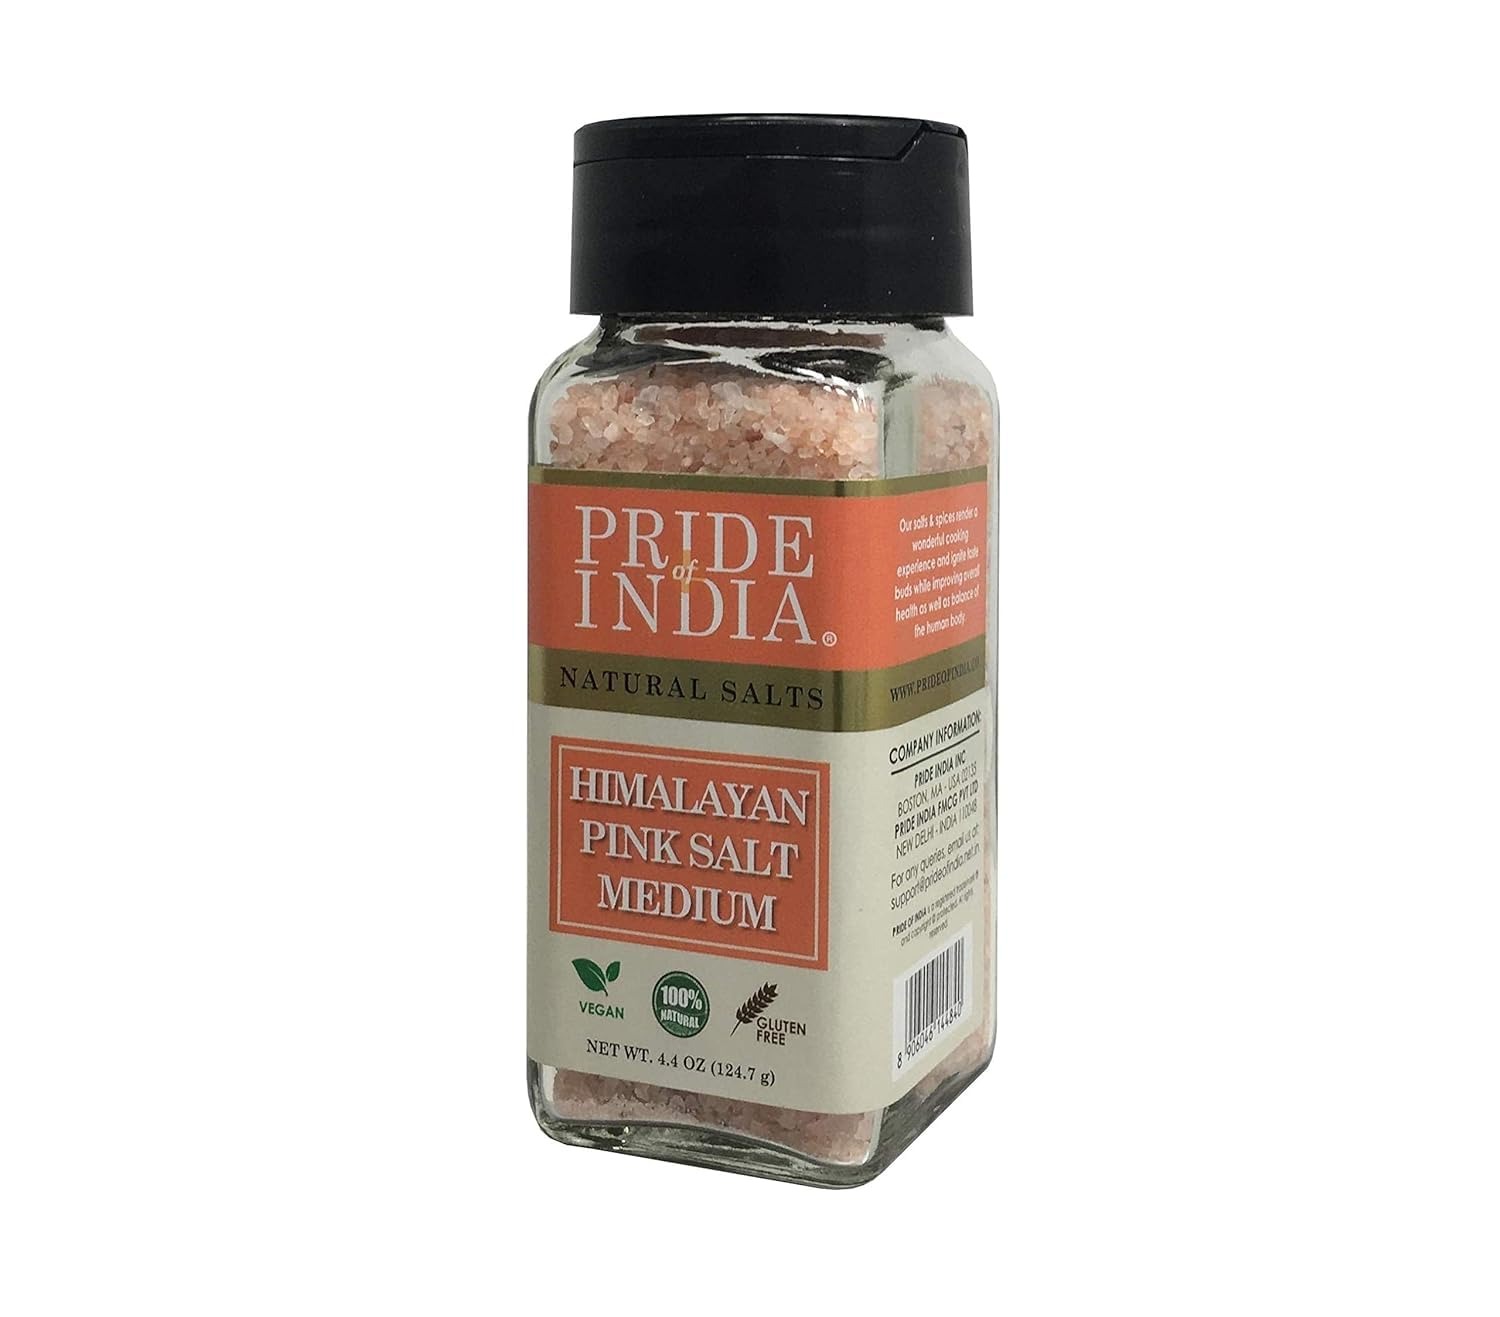
Item Name: Pride Of India - Pack of 6 - Pure Himalayan Pink Salt - Enriched w/ 84+ Natural Minerals, Medium Grind Dual sifter (4.2 oz, 119.1 gm)
Bullet Point 1: HIMALAYAN PINK SALT: Pink Himalayan salt is one of the cleanest and most beneficial salts in the world. It has nutritional and therapeutic properties. You may recognize pink Himalayan salt from pink Himalayan salt lamps, but it can also be used in cooking and to create relaxing bath bombs and salts for kids and adults. The salt in this mix is coarse, not fine.
Bullet Point 2: USE PINK SALT IN COOKING: Pink salt can be used in cooking. Add about a quarter teaspoon or a pinch of salt per serving size portion of food. The minerals in the salt help balance electrolytes, regulate hydration, balance PH levels, and improve metabolism. Put pink salt blocks in a salt shaker or pink salt grinder.
Bullet Point 3: NATURAL VEGAN SALT: Pride of India Himalayan pink salt is enriched with up to 84 minerals. Additionally, it is gluten-free, GMO-free, non-irradiated, vegan, cholesterol-free, and K-Parve Kosher. this salt is available in 3 sizes. The reddish-pink appearance of our pink salt proves its purity. Once you try this salt, you will never want to use table salt again!
Bullet Point 4: EASY SALT BATH: To make the perfect Himalayan salt bath, mix between 2 to 3 cups of salt (120 to 150 gm) in a tub full of hot water. Gently swirl the salts in water until they dissolve. Soak for 10 to 40 minutes for a therapeutic spa treatment. Breathe in the steam to invigorate your senses and clear nasal passages. Let the salt minerals relax cramped muscles and heal skin cells naturally.
Bullet Point 5: CREATE A SALT SCRUB: Not only can you make a bath salt, but you can create your own salt scrub as well. Mix 1 teaspoon of Himalayan salt in your body wash or bath serum. Add the oil of your choice to obtain a gel consistency. You can even add essential oils for additional aromas or therapeutic properties. Use this scrub on your hands or your entire body for an exfoliating scrub.
Product Description: Pride of India incorporates Naturally-grown food and herbal products from India into our daily life. These all-natural ingredients help enhance the overall health of the human body. Pride of India is family owned and operated, and we manufacture our products in the USA. Our Himalayan Pink Rock Salt is the purest form of salt available on planet Earth because it does not undergo any artificial treatment or refining processes. It is carved out from decades-old, naturally occurring salt reserves at the bed of the giant Himalayan mountains in the Indian subcontinent. The reddish-pink appearance of our pink salt proves its purity. This coarse salt contains up to 84 essential minerals that are quintessential for the human body in daily nutrition. The grainy texture, distinct flavor, and easy solubility of our pink salt make it great for kitchen use as well as in the bath. Pink Himalayan salt contains sodium and other electrolytes that can help balance electrolytes, regulate hydration, balance PH levels, . Commercial table salt contains between 97.5% and 99.9% sodium chloride, while Himalayan sea salt only contains about 87%. Additionally, many table salts go through a bleaching process and may even contain harmful ingredients. Our Himalayan salt, however, is natural and doesn’t go through a refining process. Pink salt can be used in salt lamps, as a salt substitute, in bath scrubs, or as a bath salt. It’s also a superior substitute for table salt. Use a pinch in your favorite recipe!
Value: 1.0
Unit: Ounce

Price: 25.99